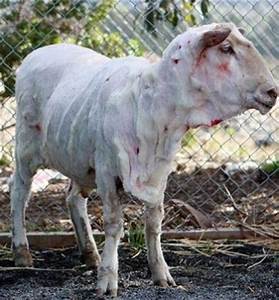
Label: pecora